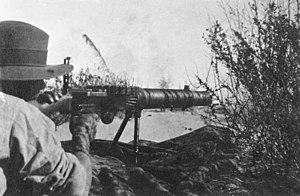
Felttoget i Sinai og Palæstina / Bevægelseskrig på Sinai / Slaget ved Magdhaba, december 1916
En australsk soldat skyder med et Lewis maskingevær under slaget ved Magdhaba
En soldat ser gennem sigtet på et maskingevær mens han ligger i græsset.
Felttoget i Sinai og Palæstina i Mellemøsten under 1. verdenskrig blev udkæmpet mellem det Britiske Imperium og det Osmanniske Rige, som blev støttet af det Tyske Kejserrige. Det blev indledt med et osmannisk forsøg på at angribe Suez-kanalen i 1915 og sluttede med våbenhvilen i Mudros in 1918 som førte til afståelsen af det osmanniske Syrien og Palæstina.